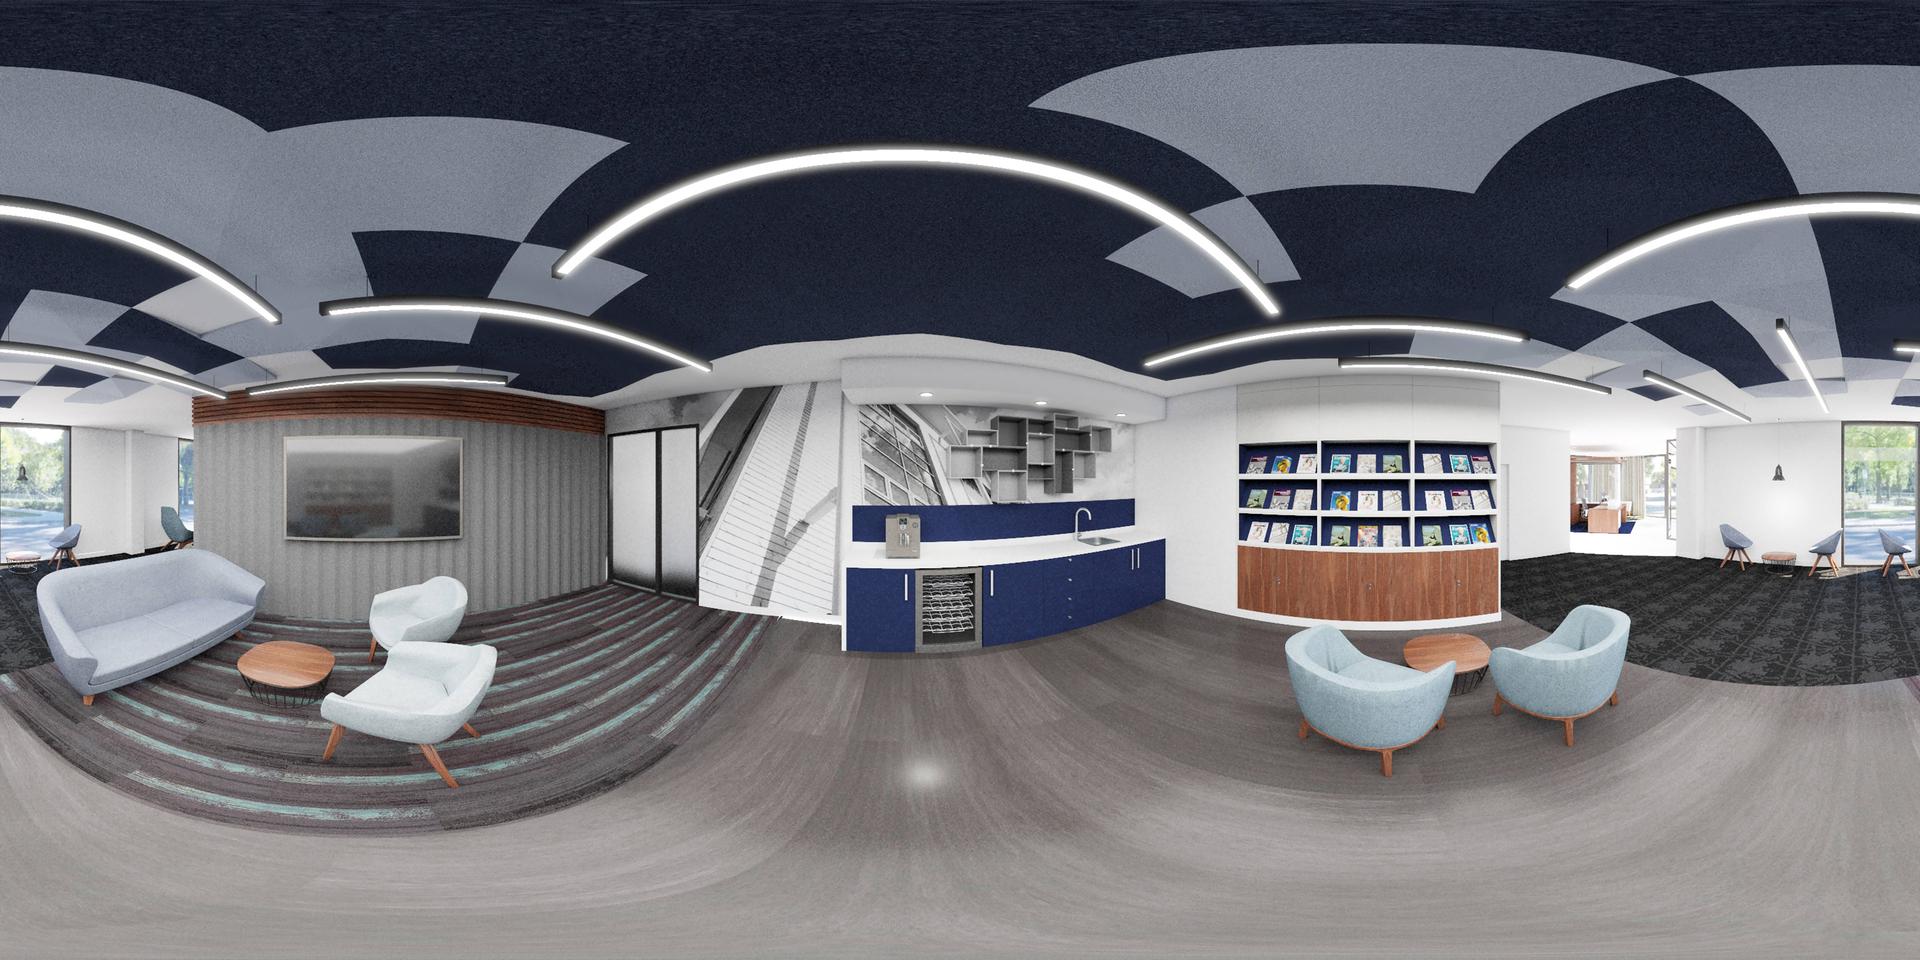
Referred object: the small stainless steel soap dispenser above the counter

Referred object: the blue kitchen cabinets